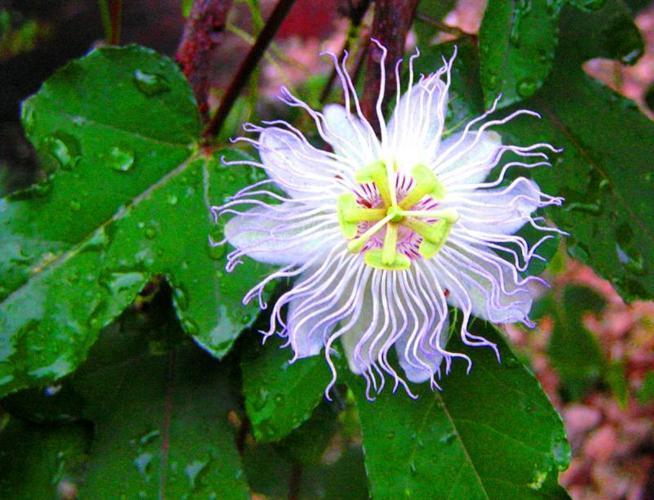
Label: passion flower